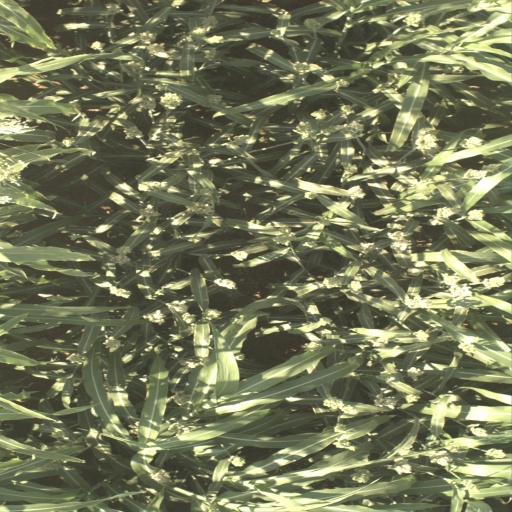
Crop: sorghum